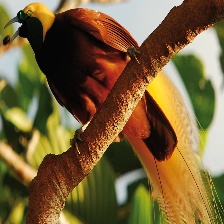
Species: BIRD OF PARADISE
Scientific name: STRELITZIA